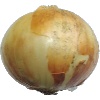
Label: Onion White 1